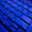
Label: keyboard